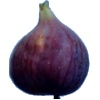
Label: Fig 1